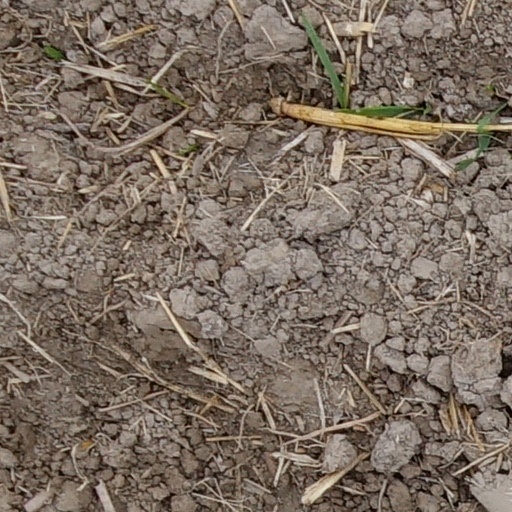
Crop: wheat